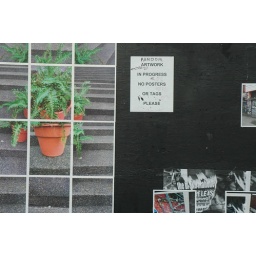
some art at the base of woodwards building near the cambie